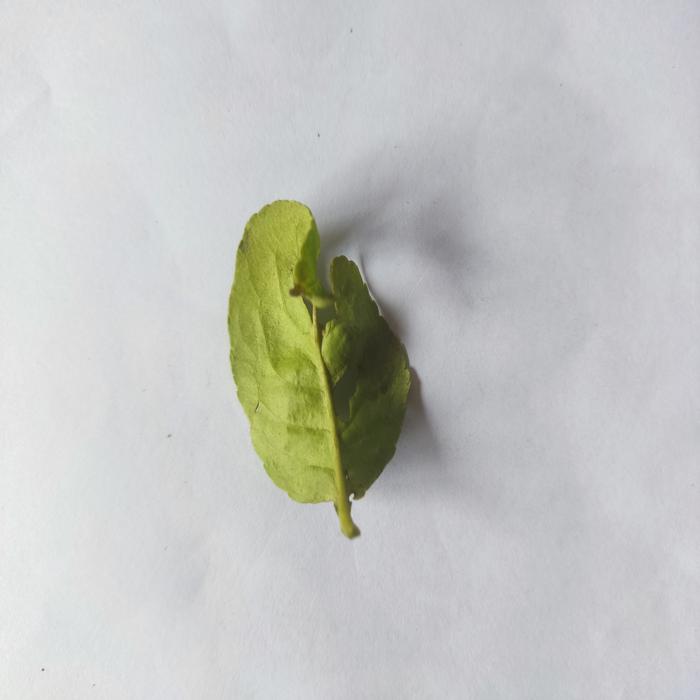
Crop: Lemon
Leaf condition: Leaf_Curl